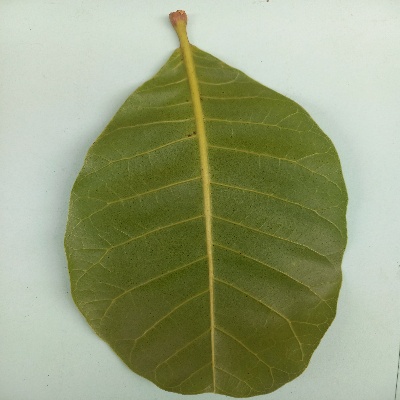
Crop: Cashew
Condition: healthy